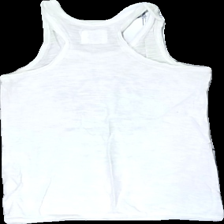
View: back
Type: Tank top
Category: Children
Brand: Logg (H&M)
Colors: Pink, White, Blue
Material: 100% cotton
Pattern: Floral print
Cut: Regular
Size: 110
Season: Summer
Stains: Minor
Holes: Minor
Damage: fläckar i armhålan
Damage location: top center
Damage 2: hål i armhålan
Damage 2 location: top right
Price range: <50
Recommended usage: Export
Description: vitt linne med blommor och text fram. hål i högra armhålan och fläckar i båda.